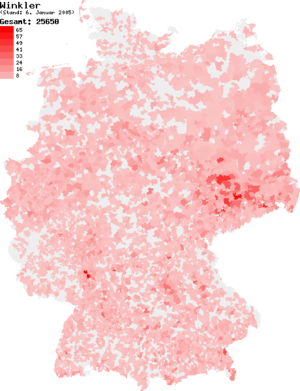
Alberto Winkler, rameur d'aviron italien ;